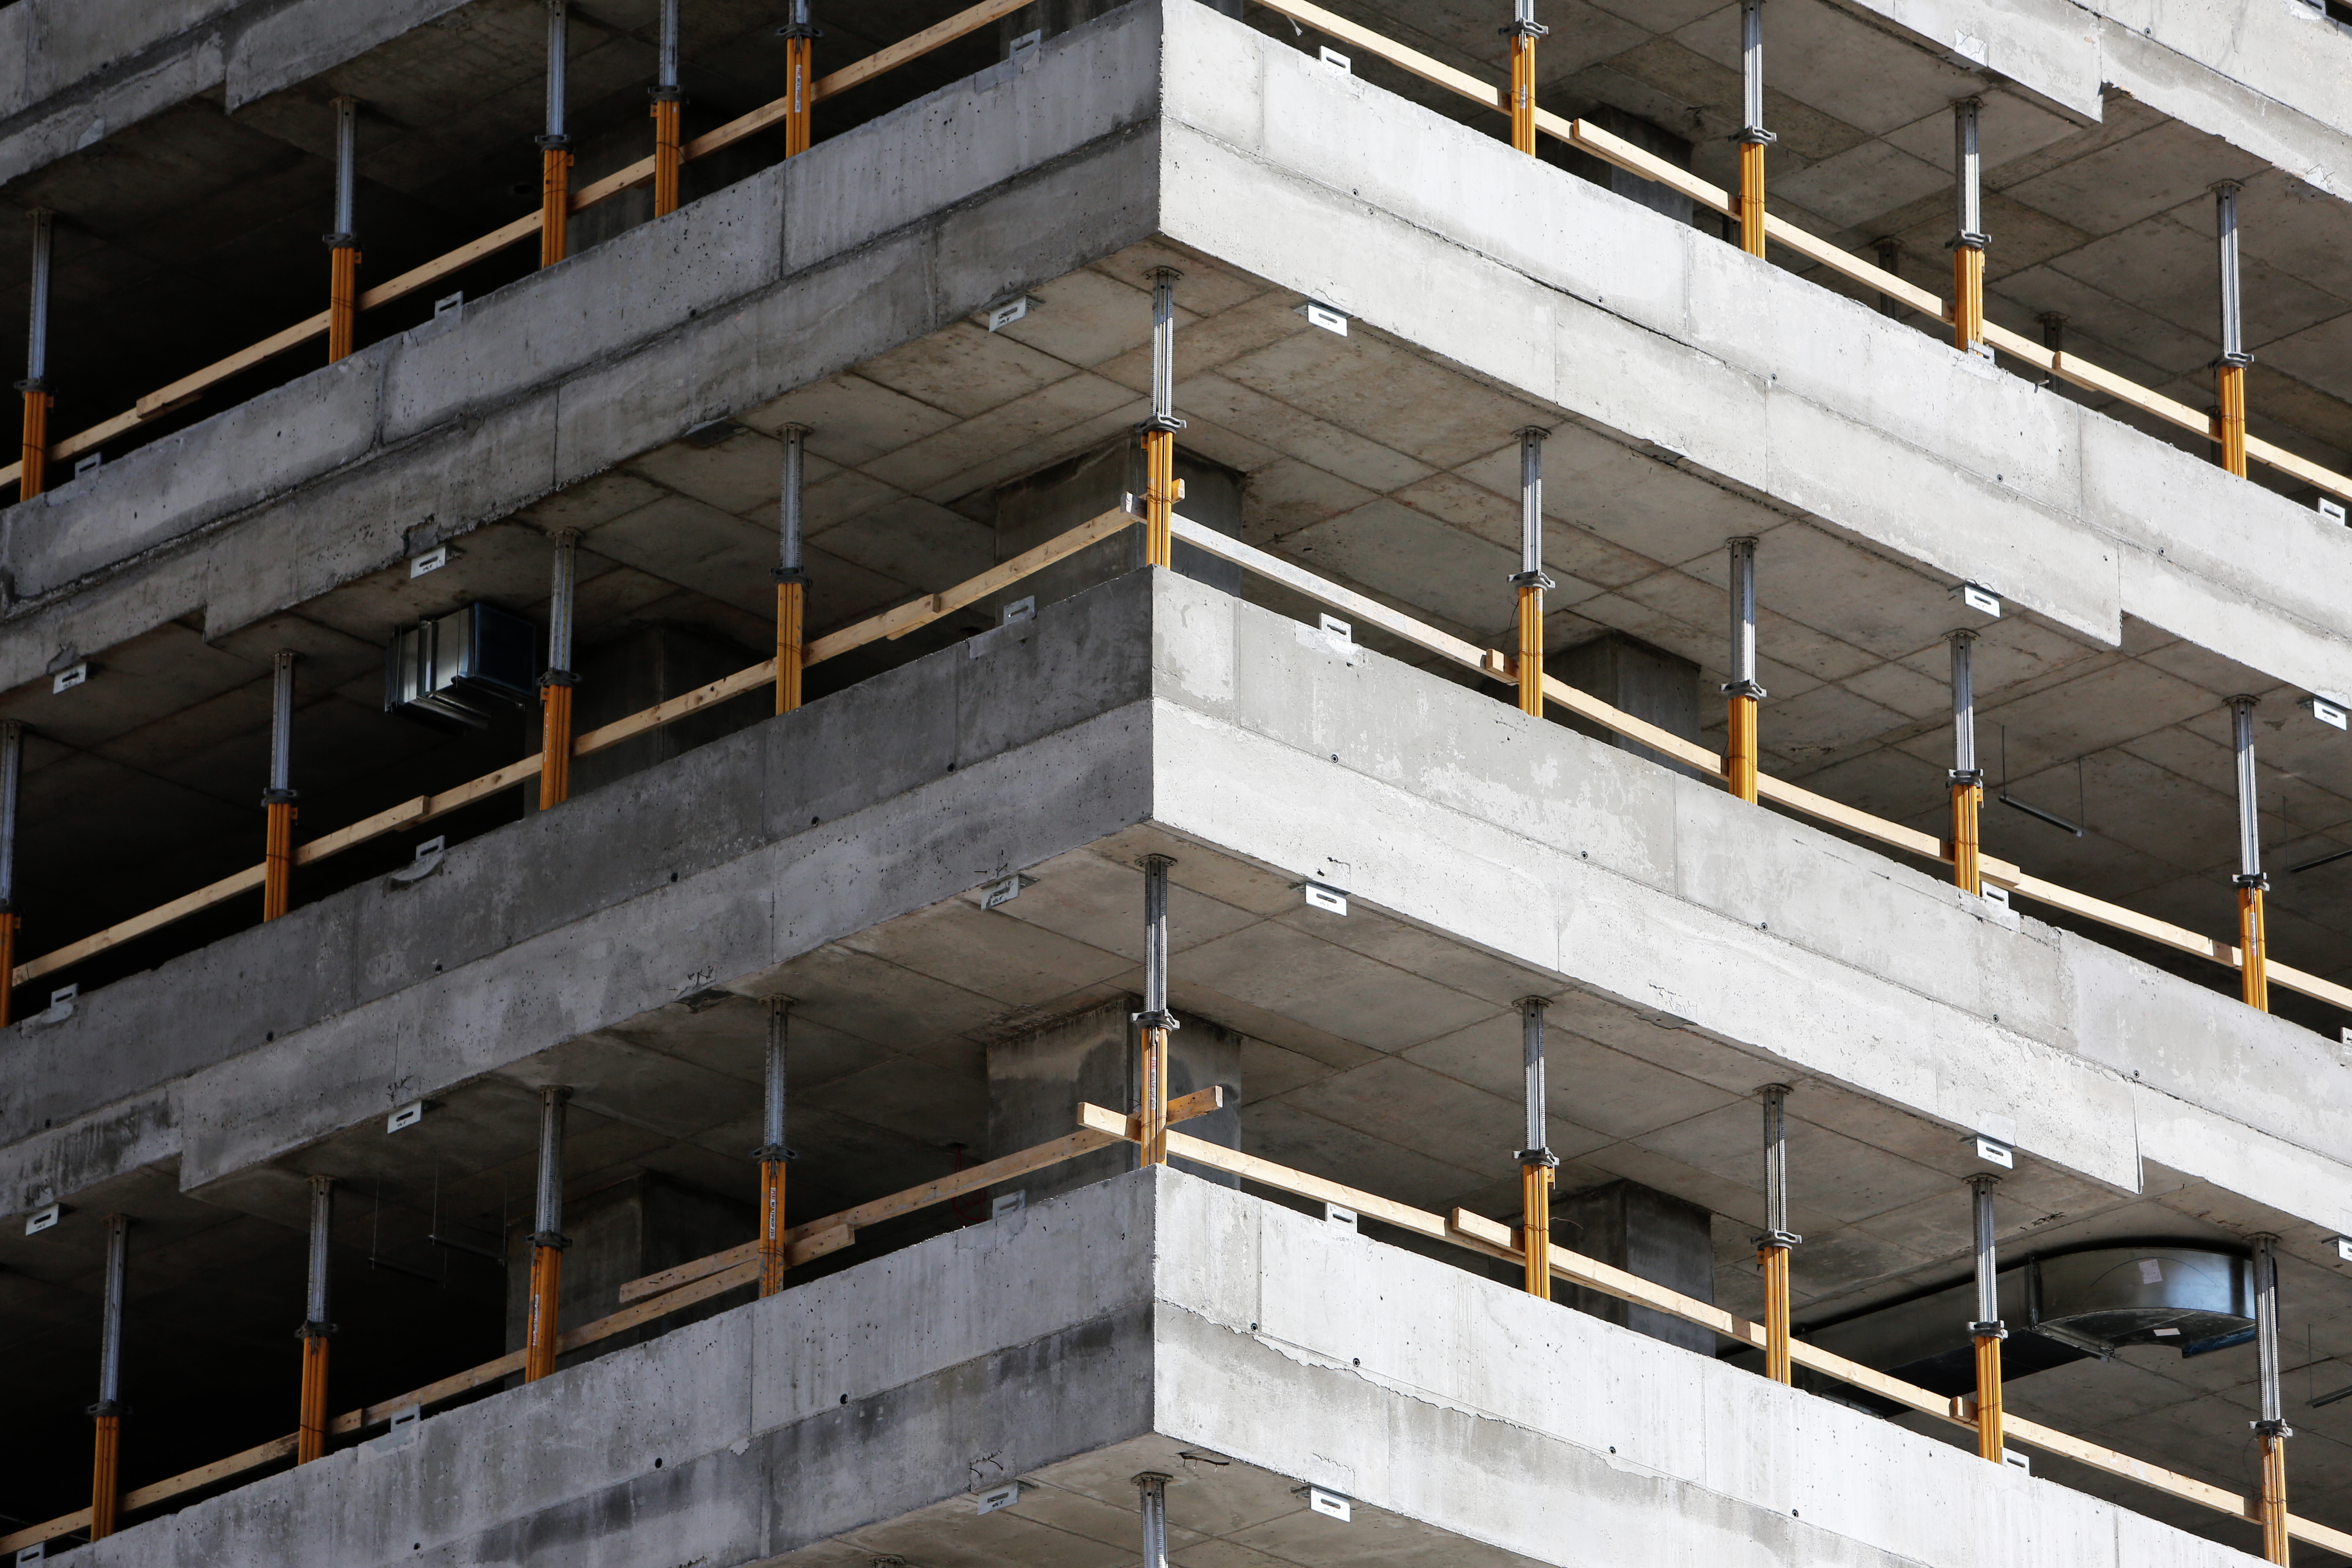
work, architecture, structure, wood, roof, building, wall, beam, construction, facade, factory, industry, stadium, material, concrete, arena, urban area, sport venue, job site, steel and concrete structure